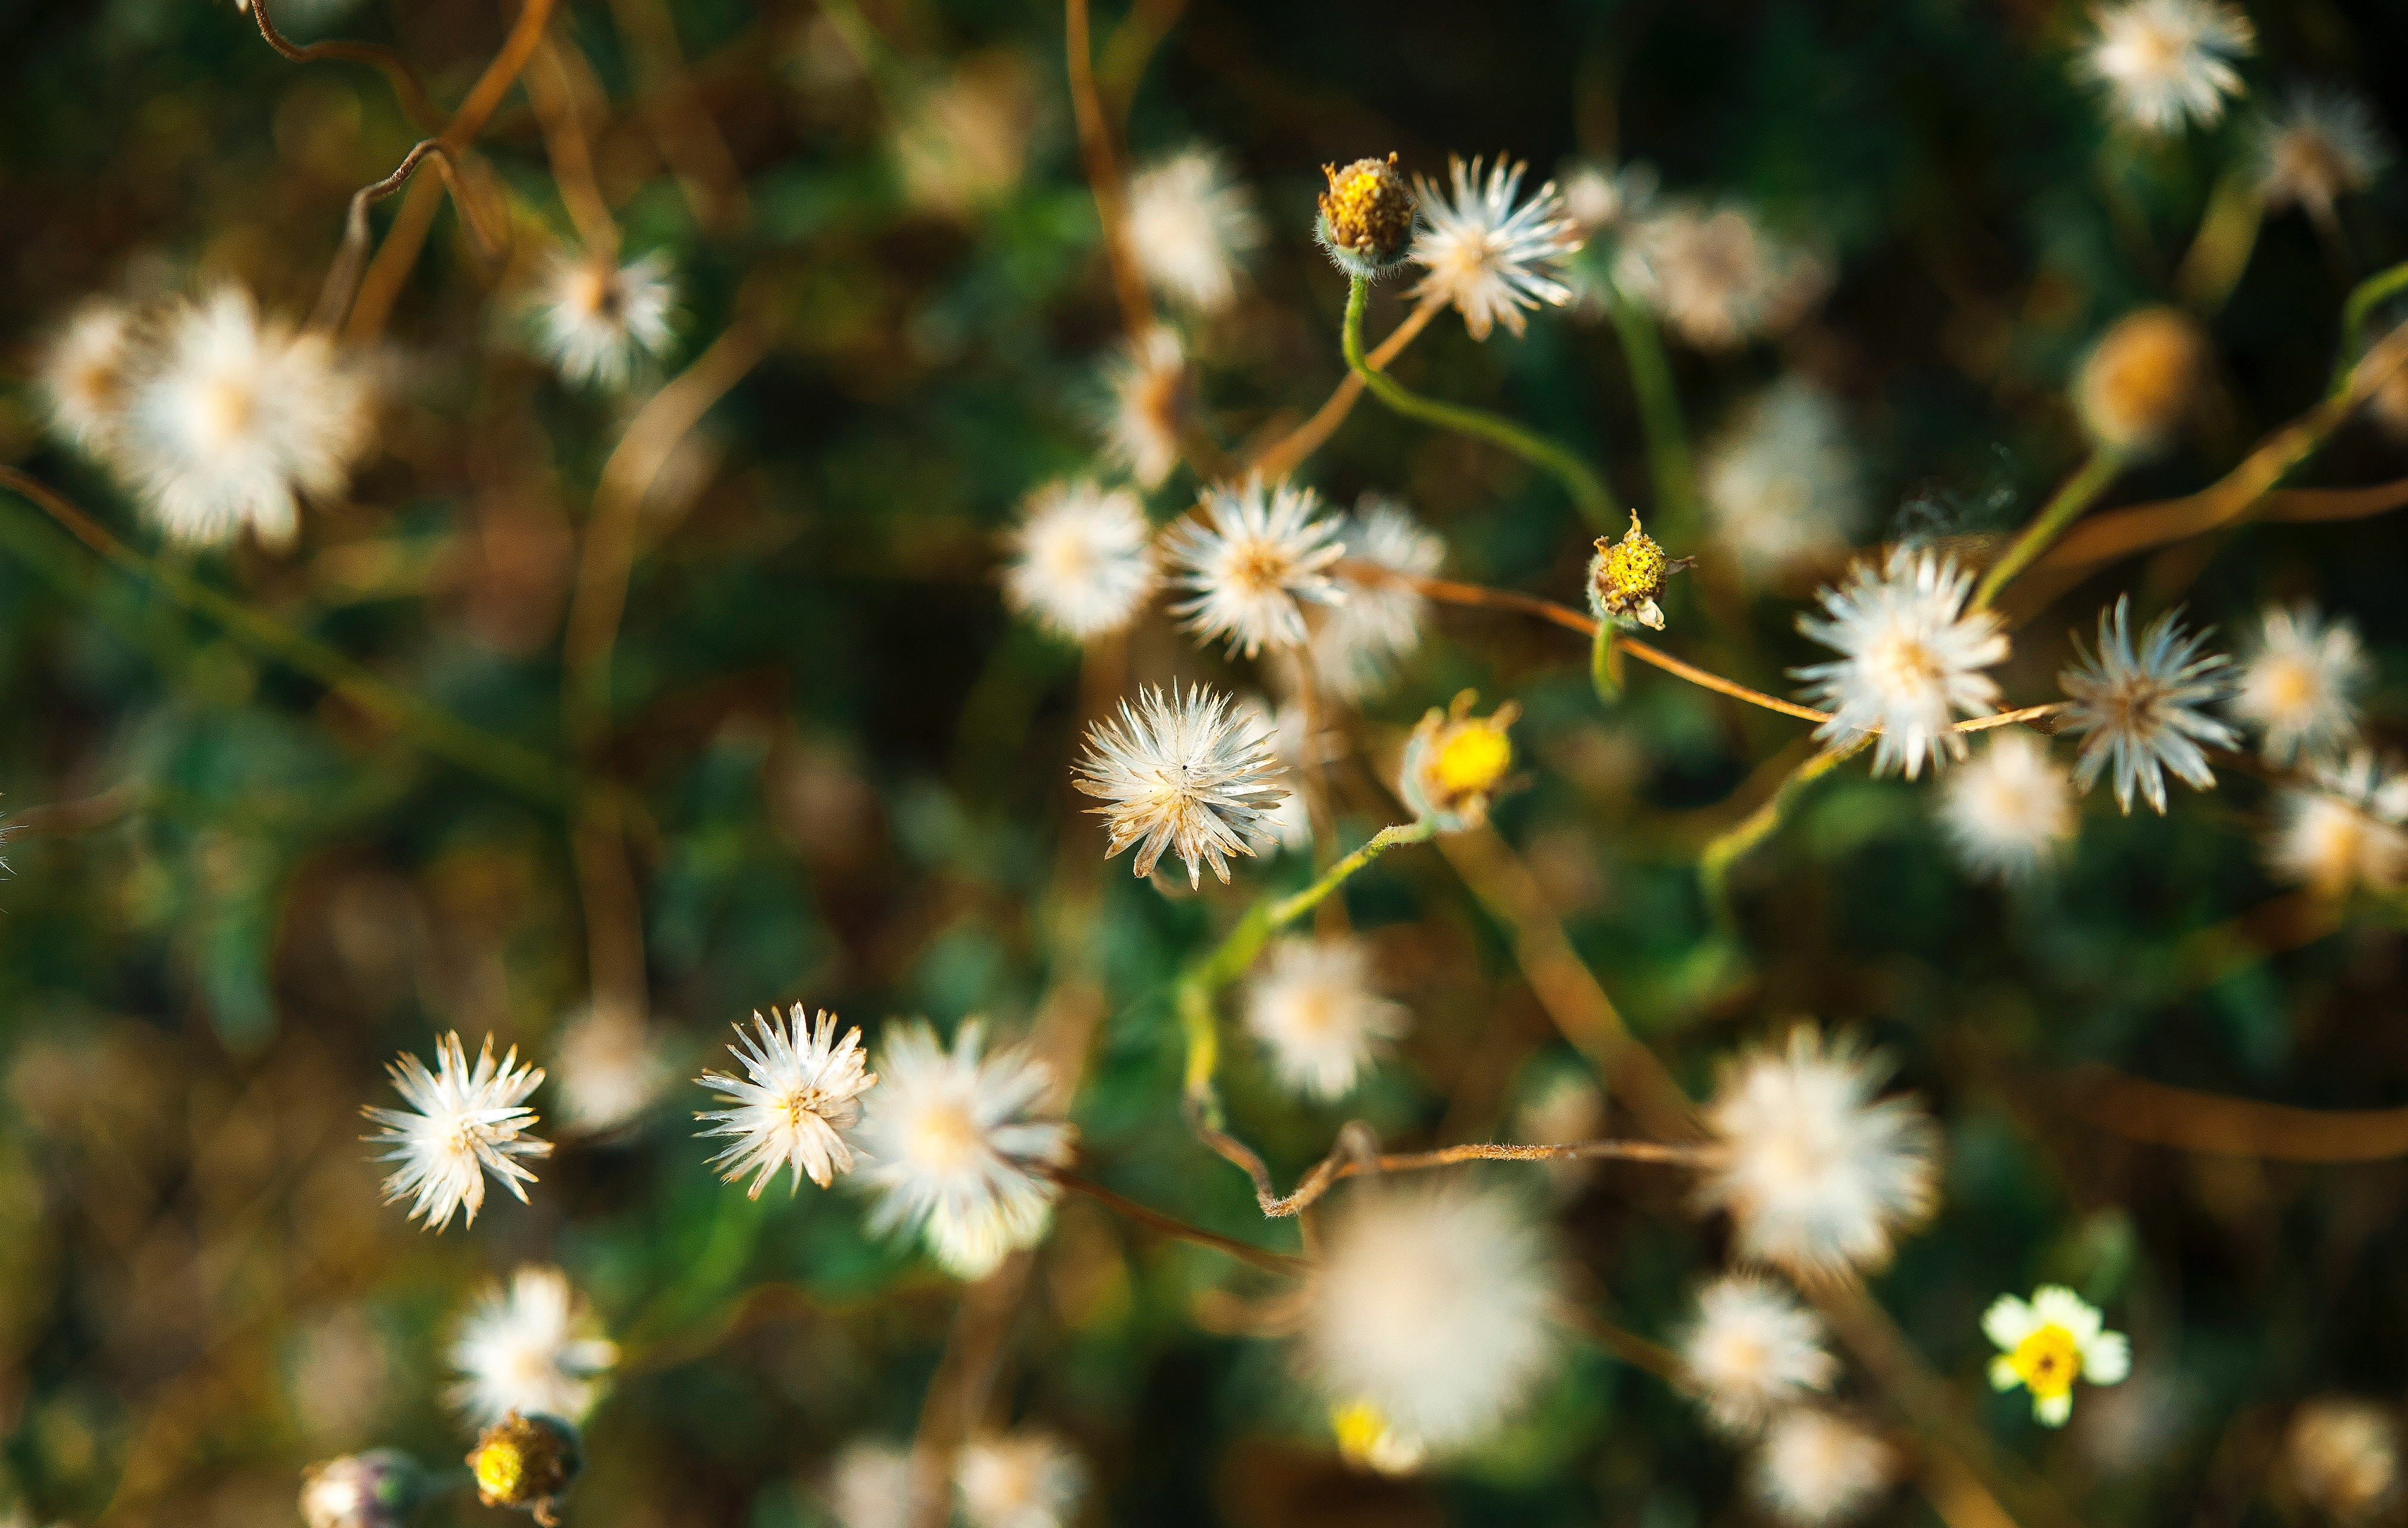
flower, heath aster, small white aster, plant, light, flowering plant, spring, sunlight, botany, close up, wildflower, aster, petal, branch, daisy family, plant stem, pollen, macro photography, photography, annual plant, perennial plant